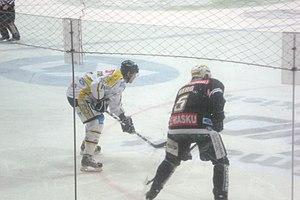
Aki-Petteri Berg est un joueur professionnel finlandais de hockey sur glace.